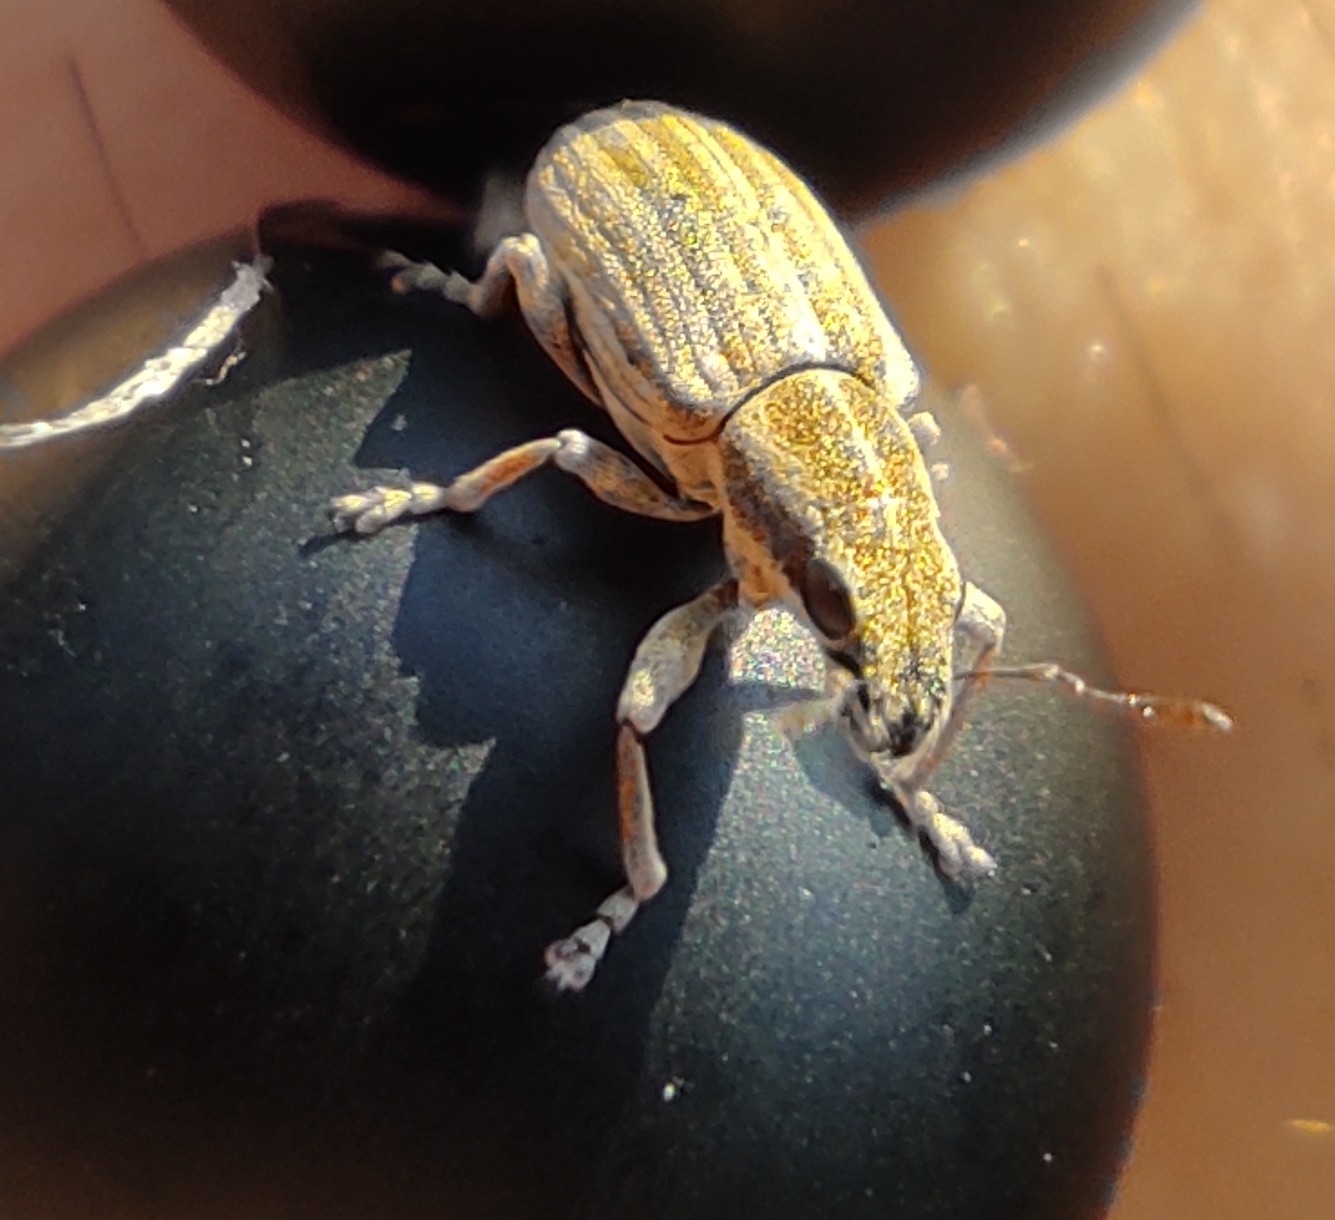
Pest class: pea_leaf_weevil